Mass media in Russia

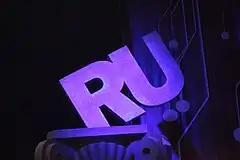
Runet logo at the 2009 Runet Prize ceremony

The telecommunications system in Russia has undergone significant changes since the 1980s, resulting in thousands of companies licensed to offer communication services today. The foundation for liberalization of broadcasting was laid by the decree signed by the President of the USSR in 1990. Telecommunication is mainly regulated through the Federal Law On Communications and the Federal Law On Mass Media.